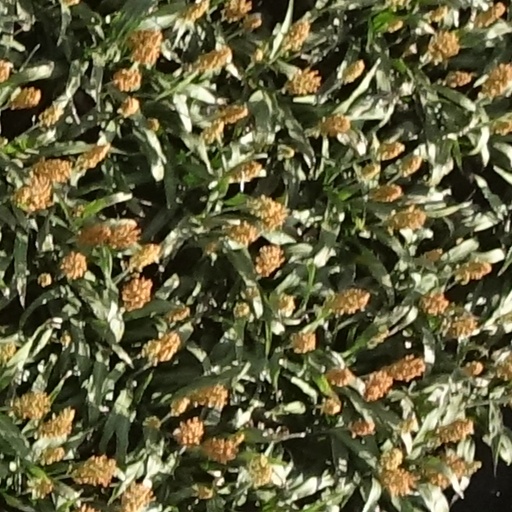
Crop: sorghum